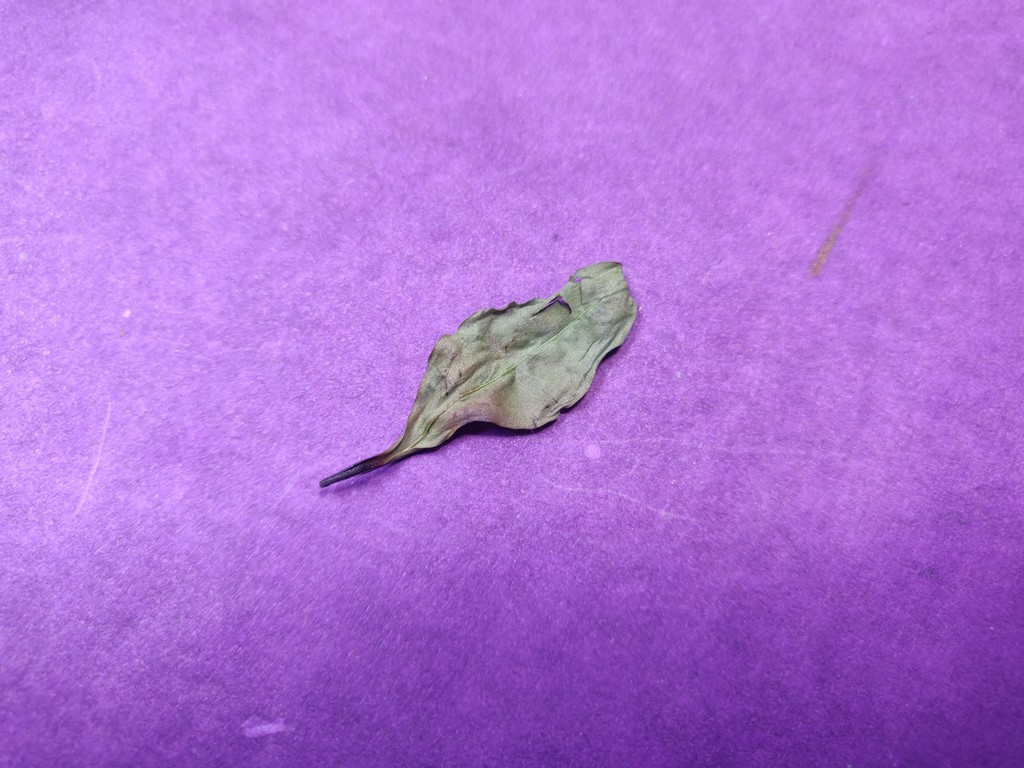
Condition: Dried
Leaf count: single
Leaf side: unknown